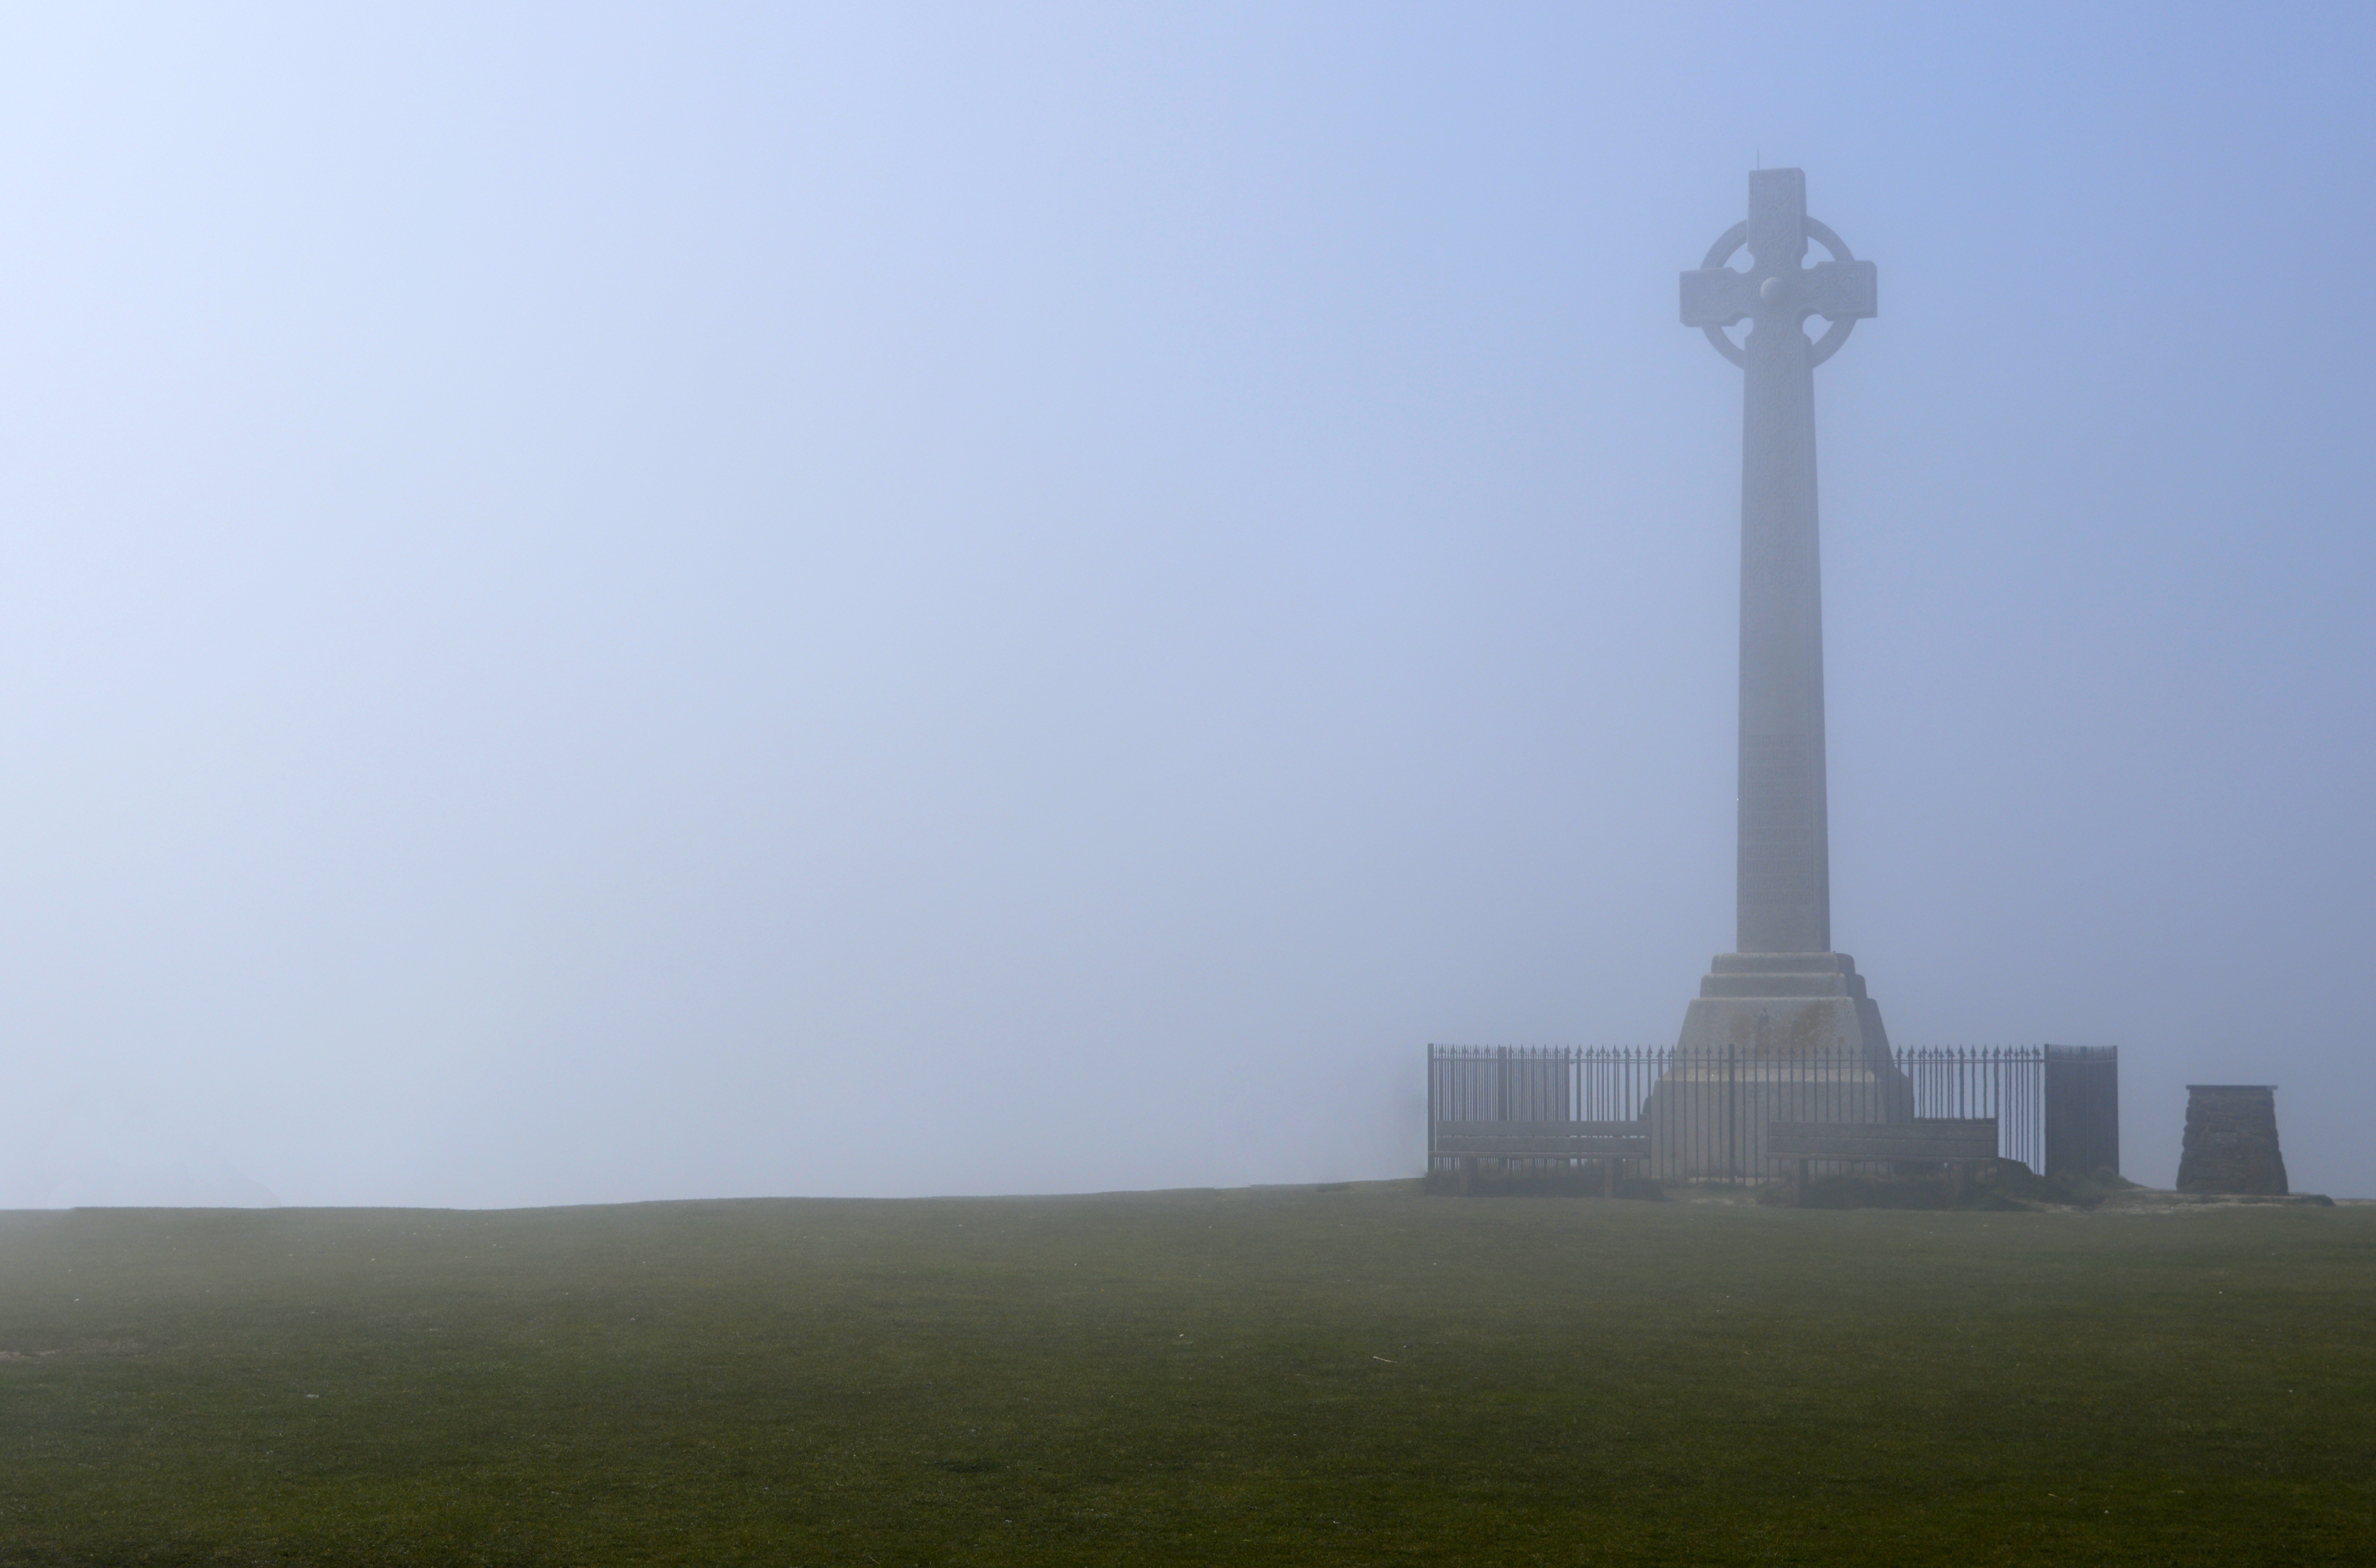
landscape, horizon, architecture, fog, mist, morning, hill, wind, old, dawn, stone, foggy, monument, travel, tower, symbol, weather, haze, landmark, attraction, cross, plain, memorial, tennyson, heritage, cultural, atmospheric phenomenon, atmosphere of earth